John Drew MacKenzie

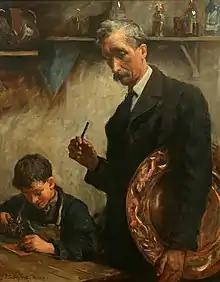
"The Young Apprentice, Newlyn Copperworks" by Stanhope Forbes depicts MacKenzie

John Drew MacKenzie (10 April 1861 – 22 July 1918) was a British master craftsman and instructor of the Newlyn Copper school in Cornwall, England. His style is described as arts and crafts/Art Nouveau.